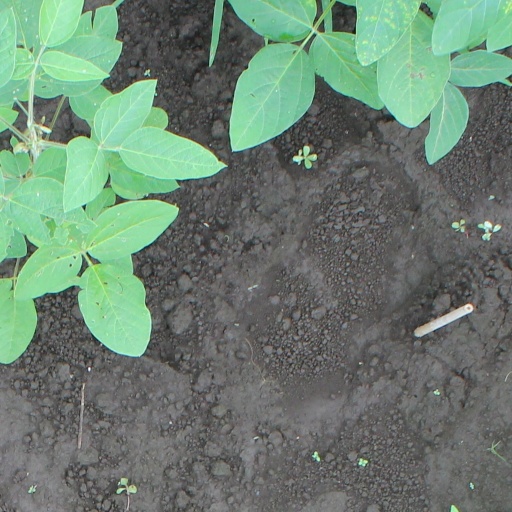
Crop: soybean